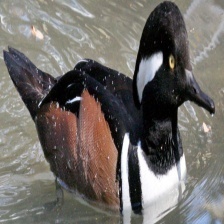
Species: HOODED MERGANSER
Scientific name: LOPHODYTES CUCULLATUS